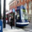
Label: streetcar